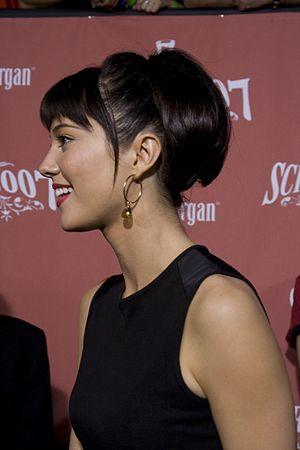
Dancing girls est un film américain réalisé par Darren Grant en 2009 et sorti le 10 juin 2009.